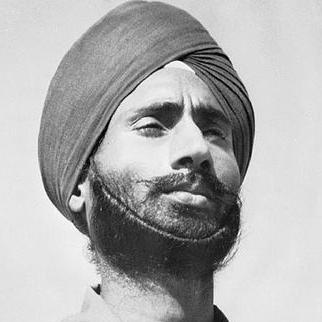
Age: 29